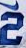
Number: 2